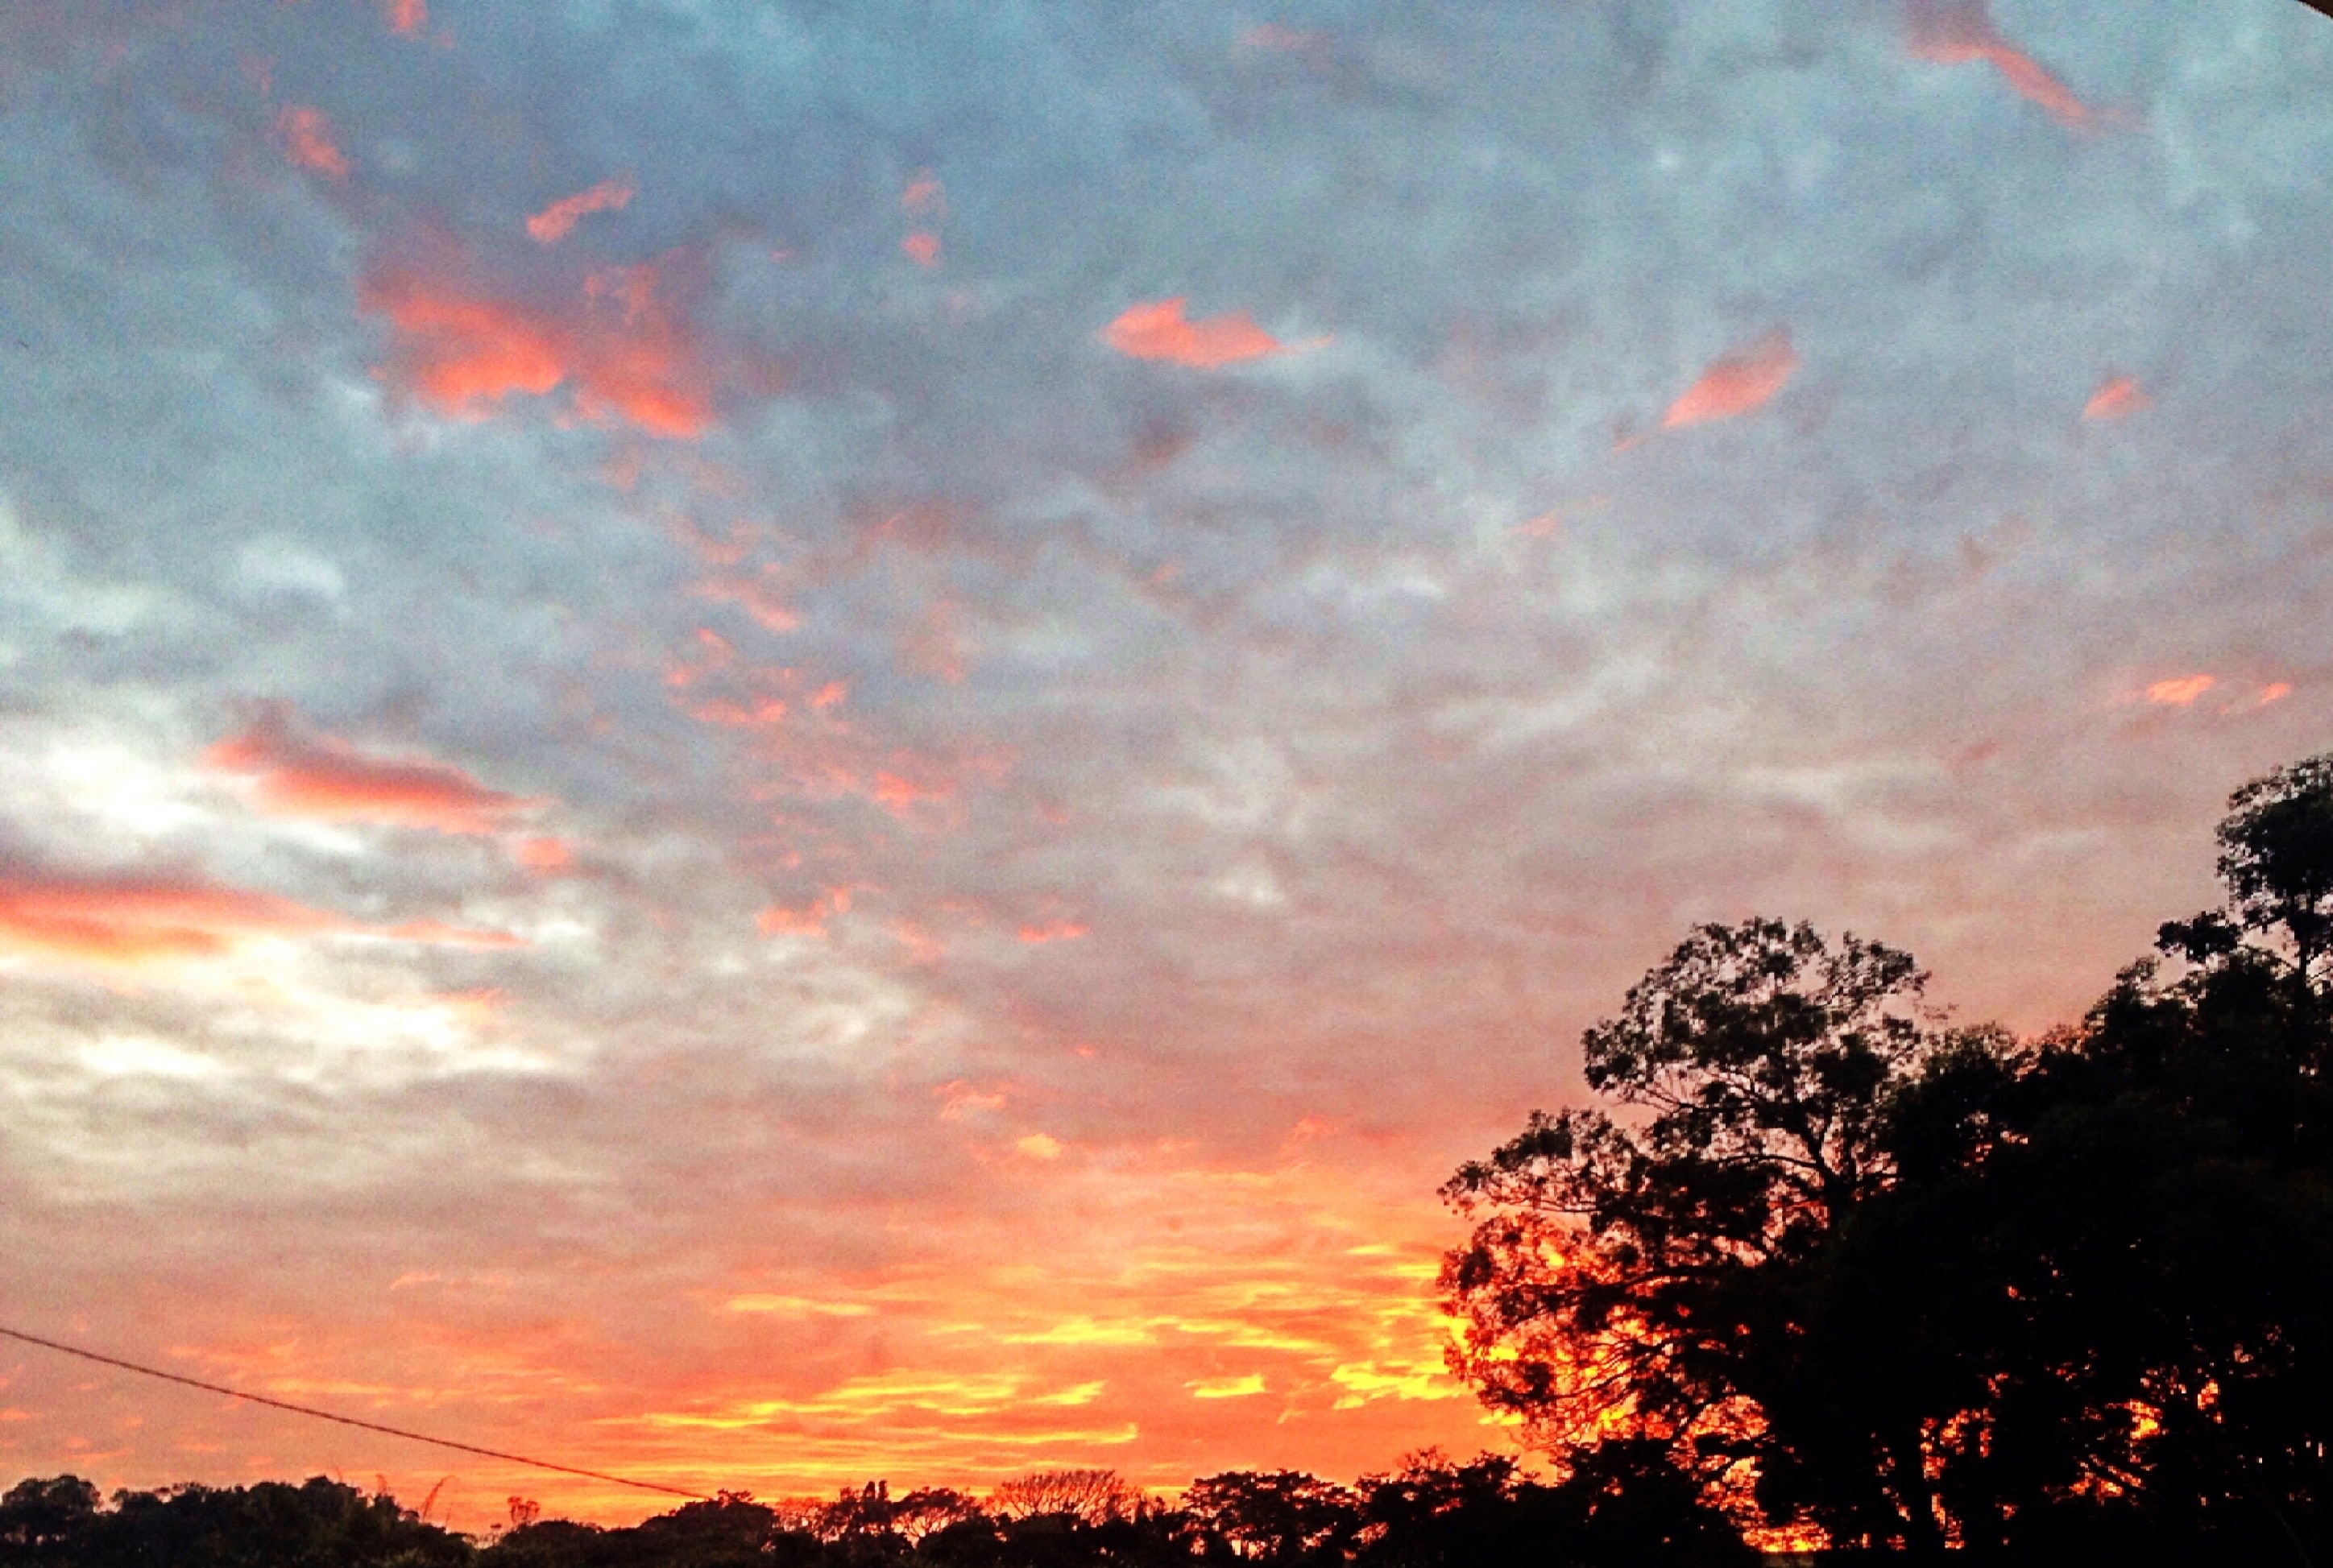
cloud, sky, sunrise, sunset, sunlight, morning, dawn, atmosphere, dusk, evening, afterglow, red sky at morning